Daisy Johnson (Marvel Cinematic Universe)

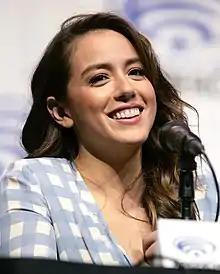
Chloe Bennet, who portrays Daisy Johnson / Quake in the ABC series "Agents of S.H.I.E.L.D.".

Going into the second season, Bennet noted on the character, "I think she's always someone who will wear her heart on her sleeve, but I think she's much smarter about it now, if that makes any sense. I don't think she's the type of person who can halfass anything, and that includes emotions. If she feels something, she feels something. But she knows how to control it more". Talking about the changes to the character after it was revealed that she was Daisy Johnson and an Inhuman, Tancharoen said "With this discovery will come some consequences, especially in her relationships with everyone around her, specifically Coulson...Needless to say, it's going to be a very complex, emotional journey for her. We have the ability on a television show to really explore the emotional journey of that. What does that mean now that she has this ability? Does she even want it?" Explaining some of these changes in the character, Bennet stated that "I make sure to try to keep the season one Daisy weaved through the new, badass Daisy...[but] she's changed a lot. She went into S.H.I.E.L.D. hating organizations like S.H.I.E.L.D., and now she's the epitome of S.H.I.E.L.D. She believes in everything that they believe in." Discussing the reveal that Skye is actually Daisy Johnson, Maurissa Tancharoen explained that